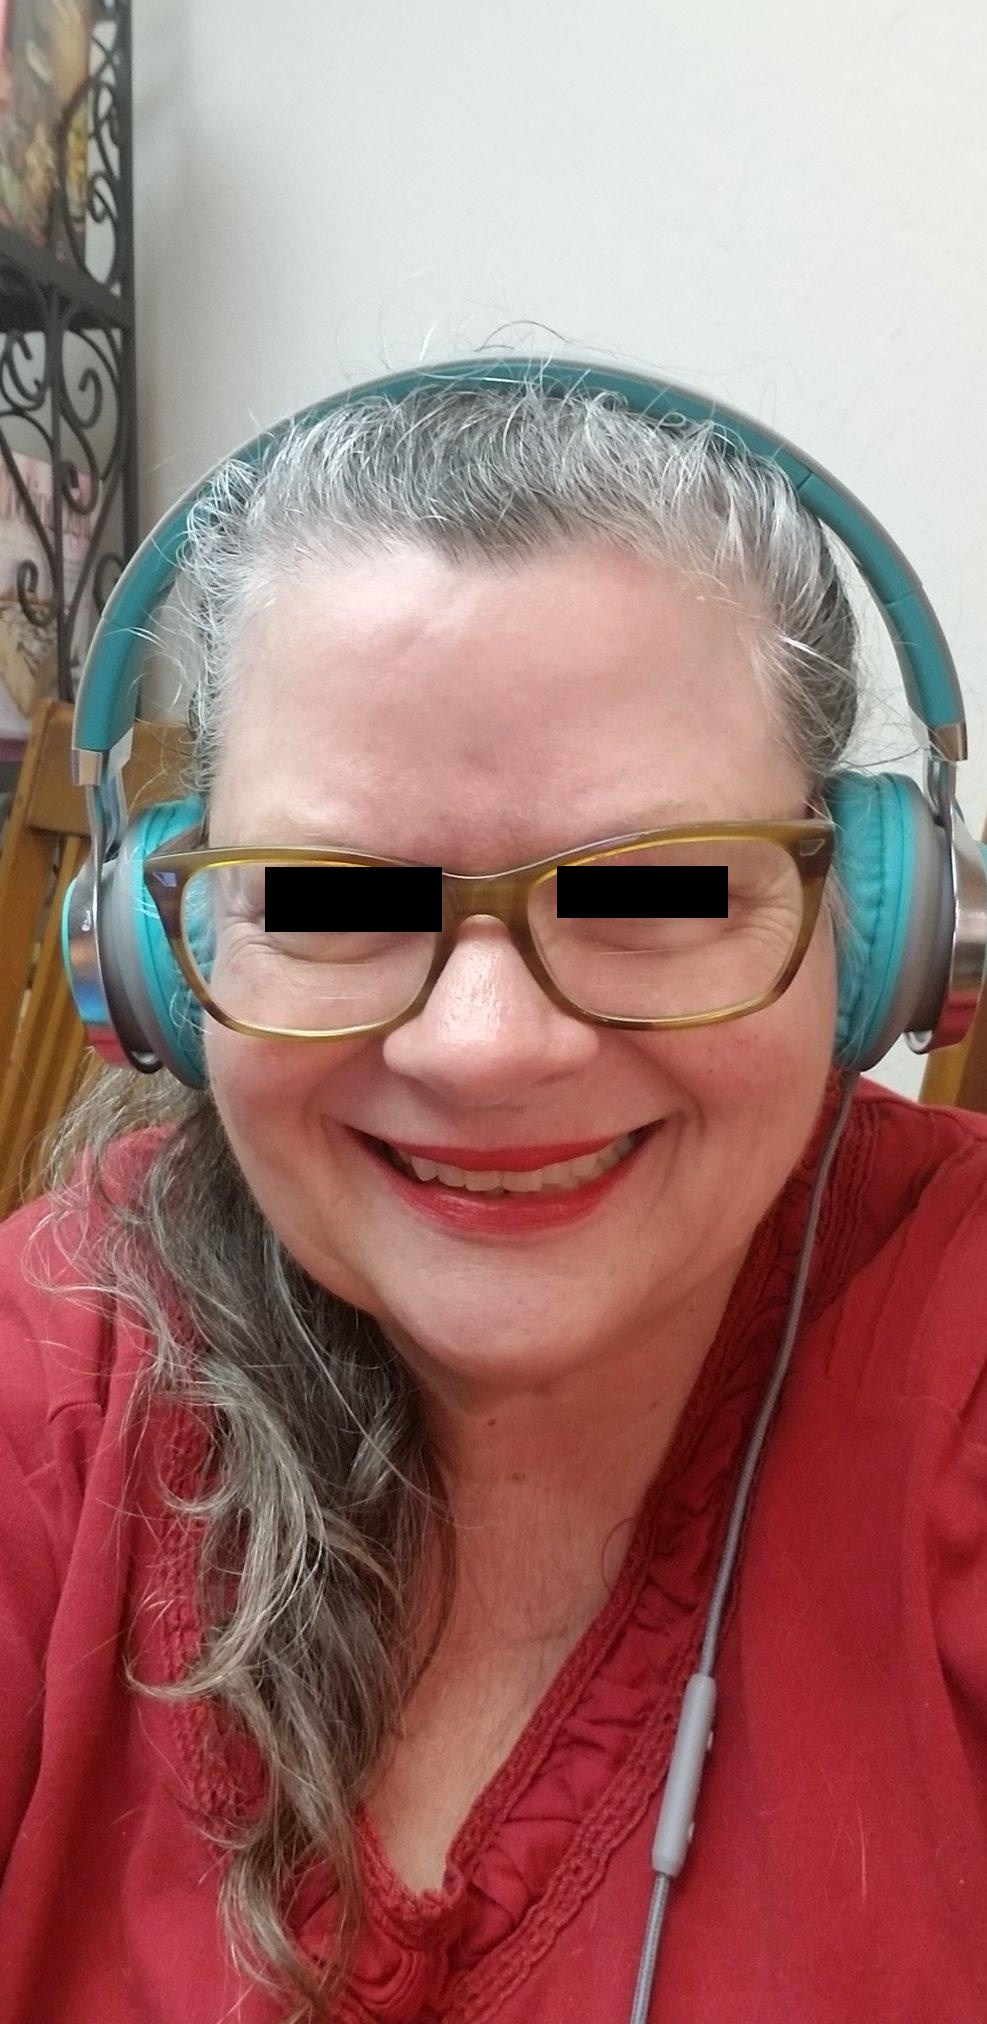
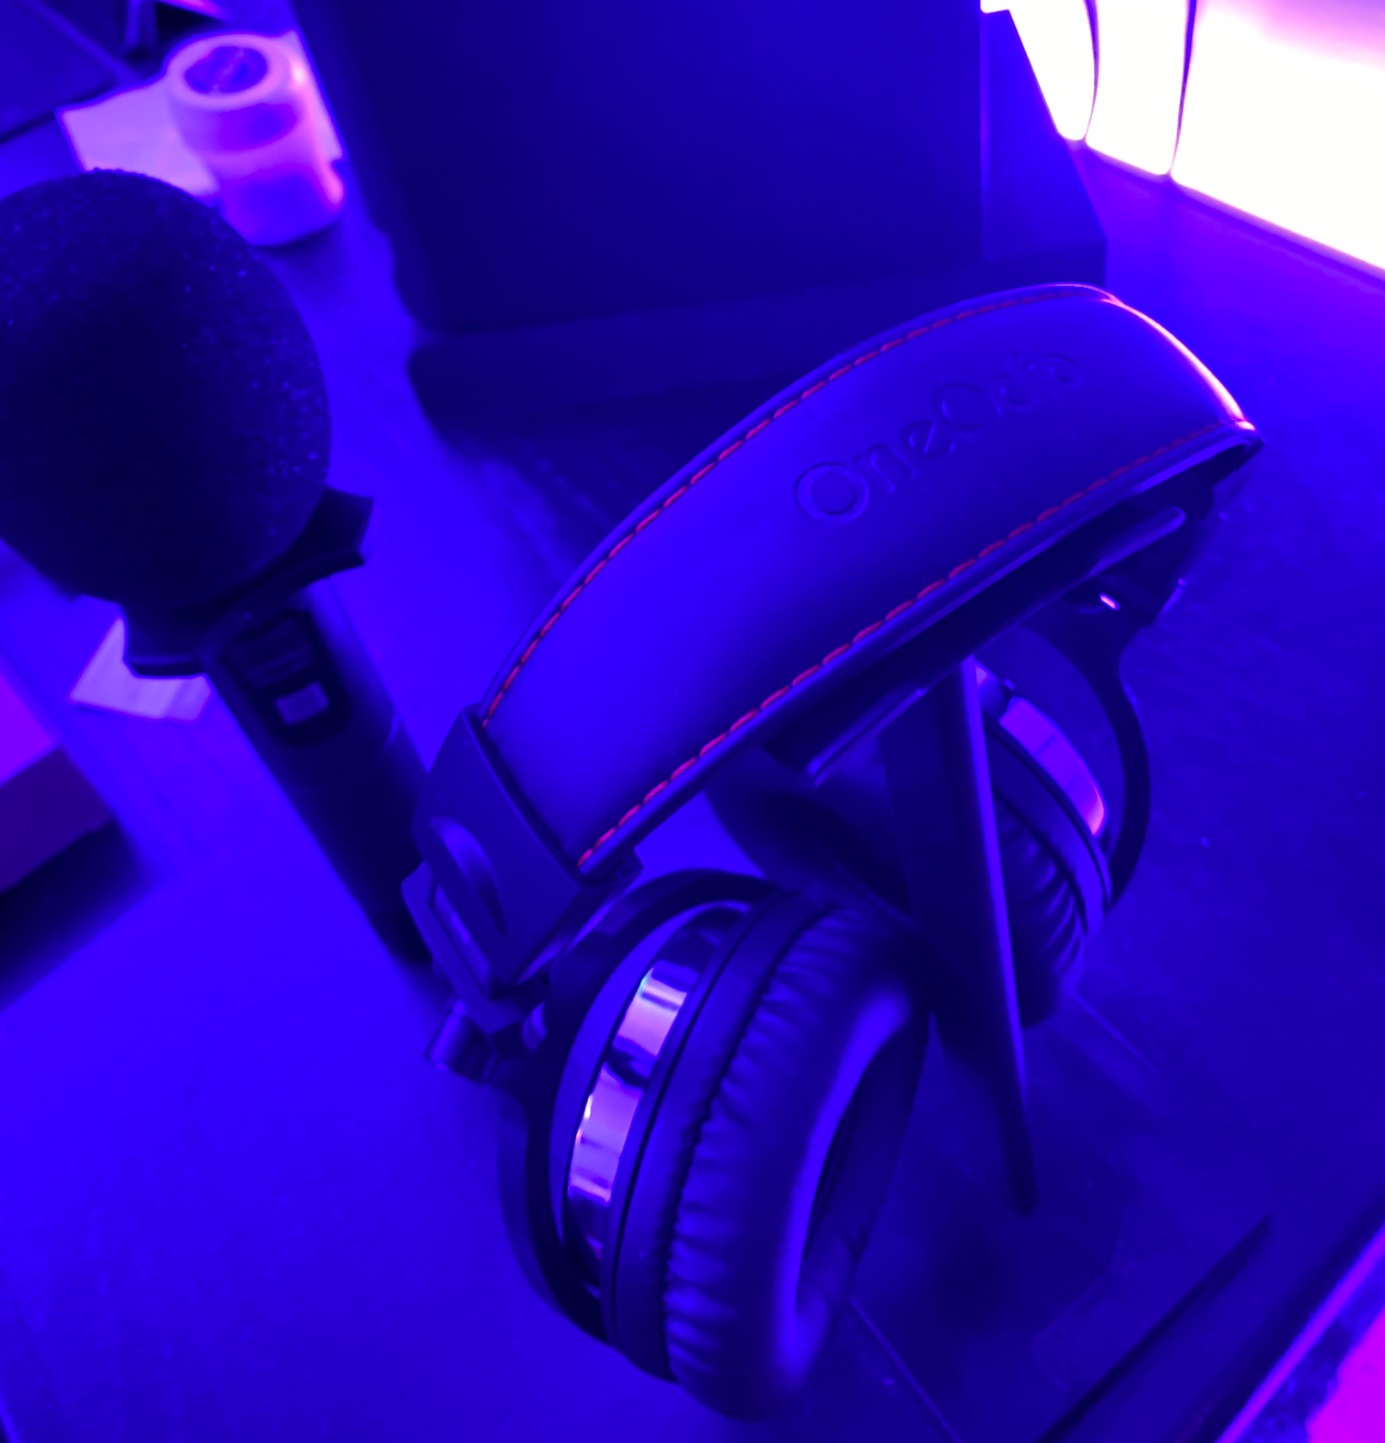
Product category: headphones
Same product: no